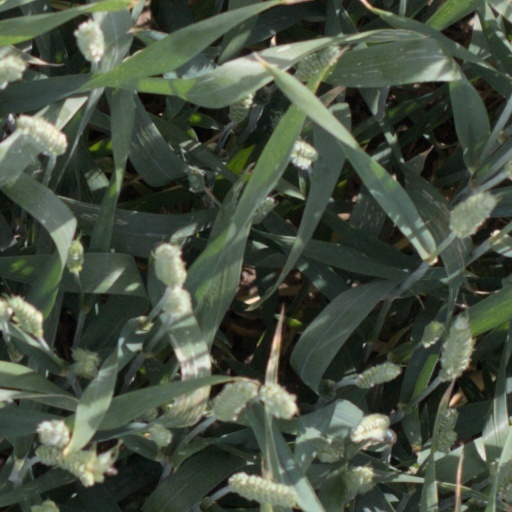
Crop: wheat